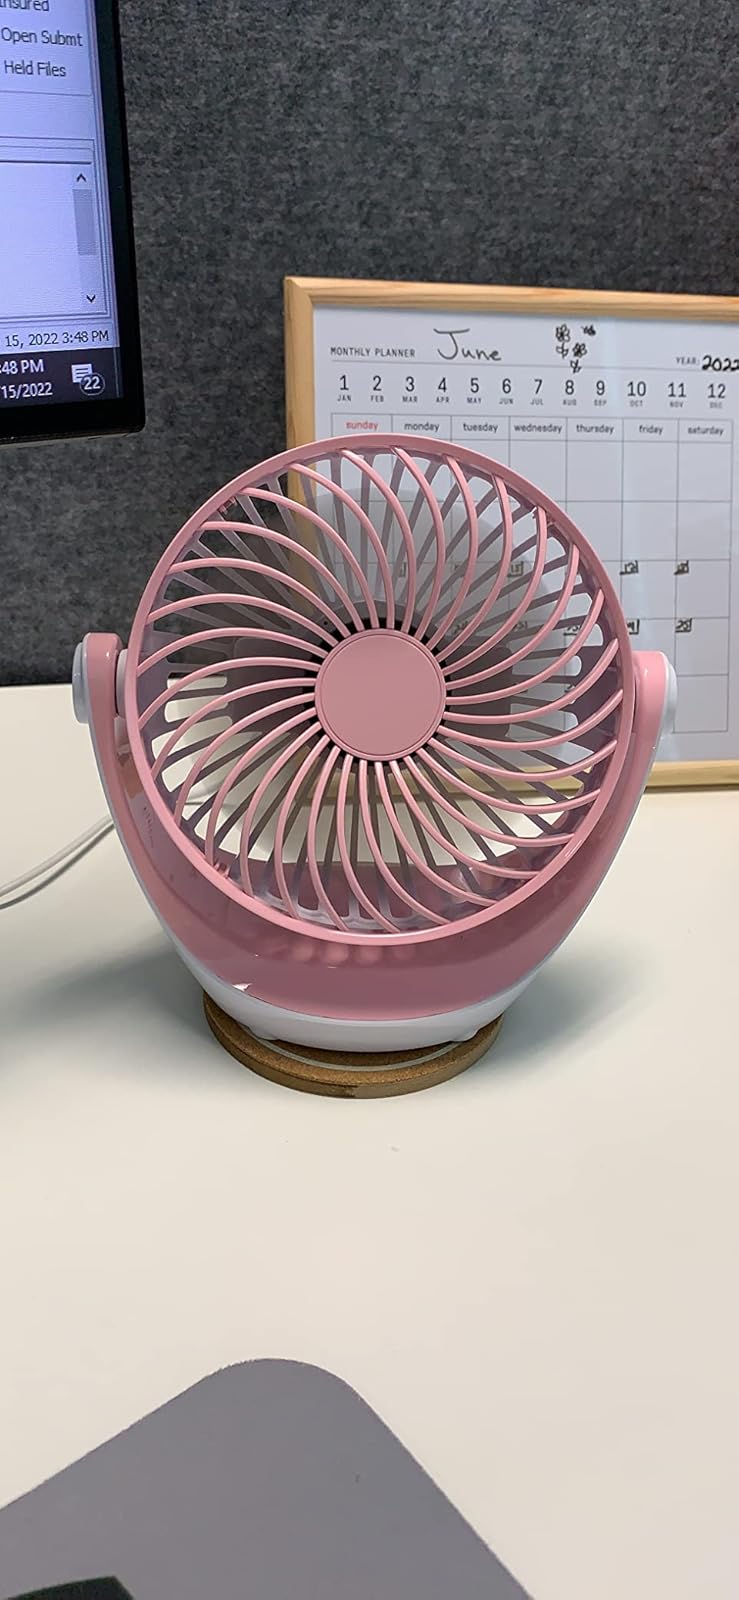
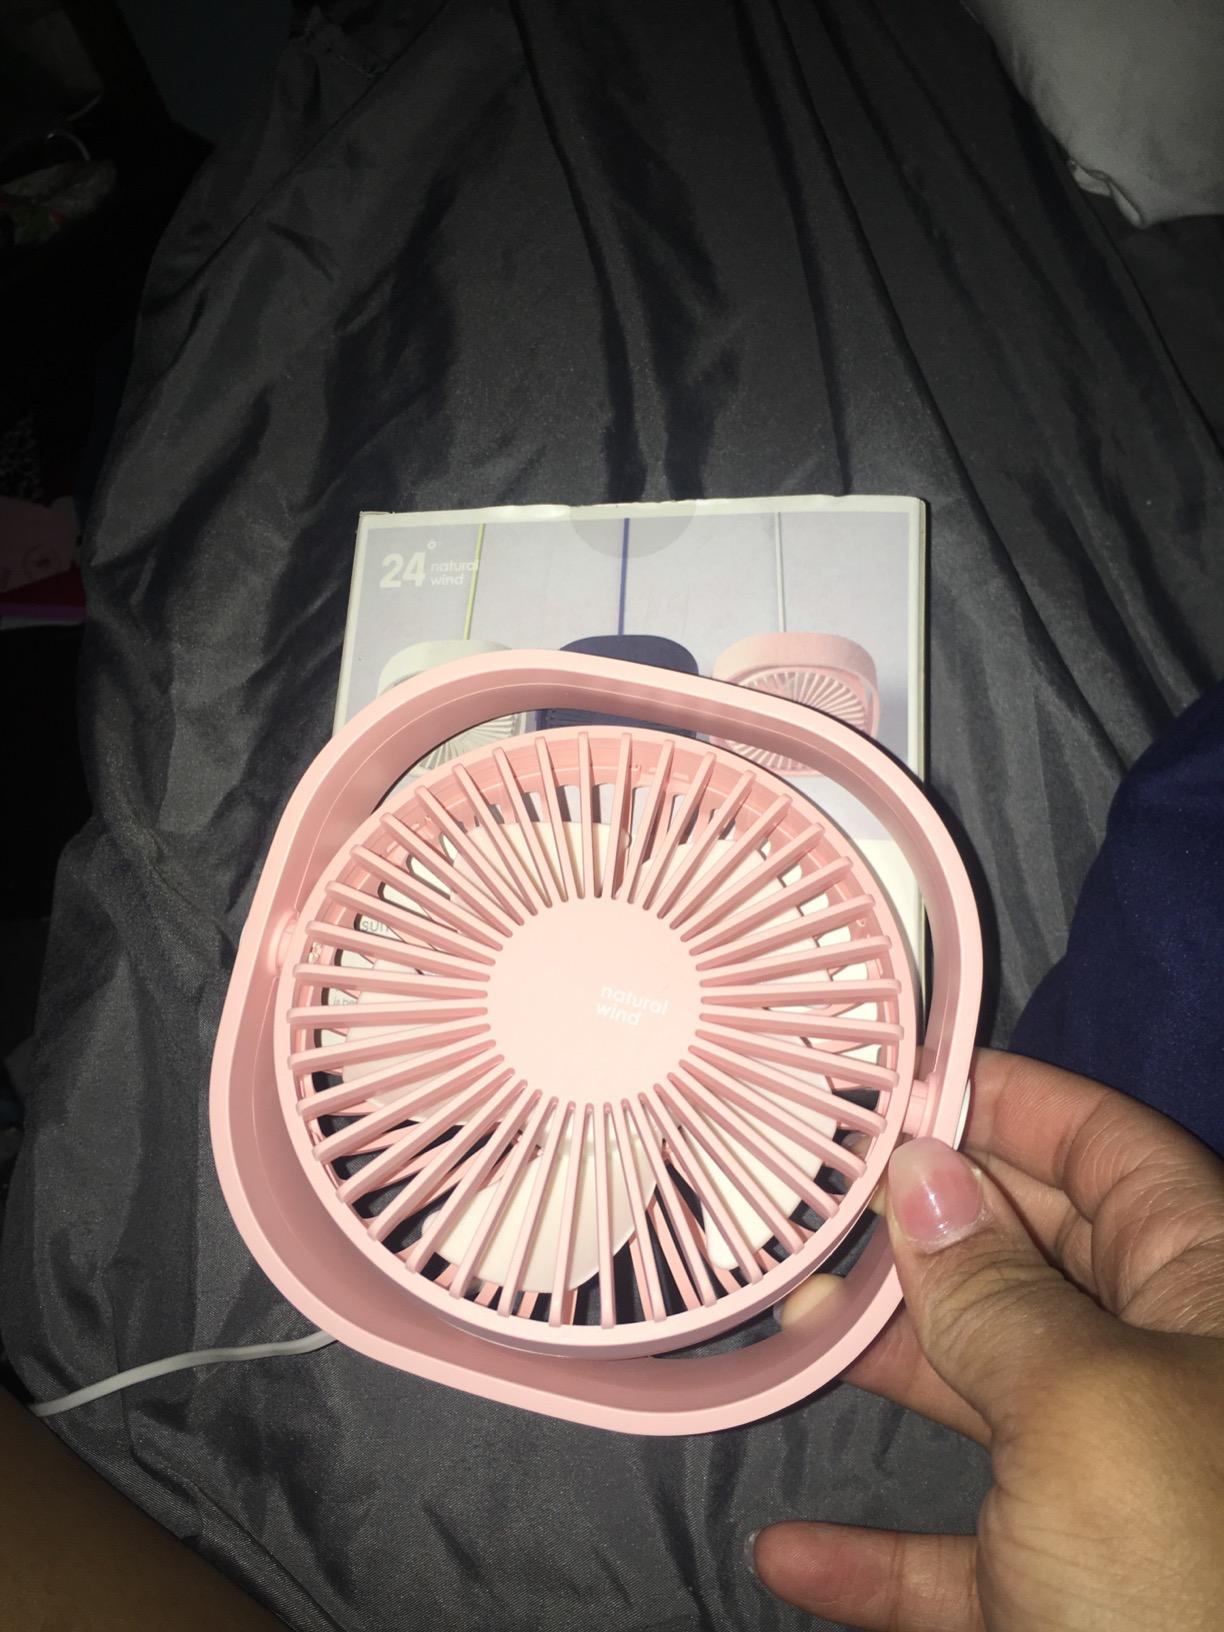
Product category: fan
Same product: no